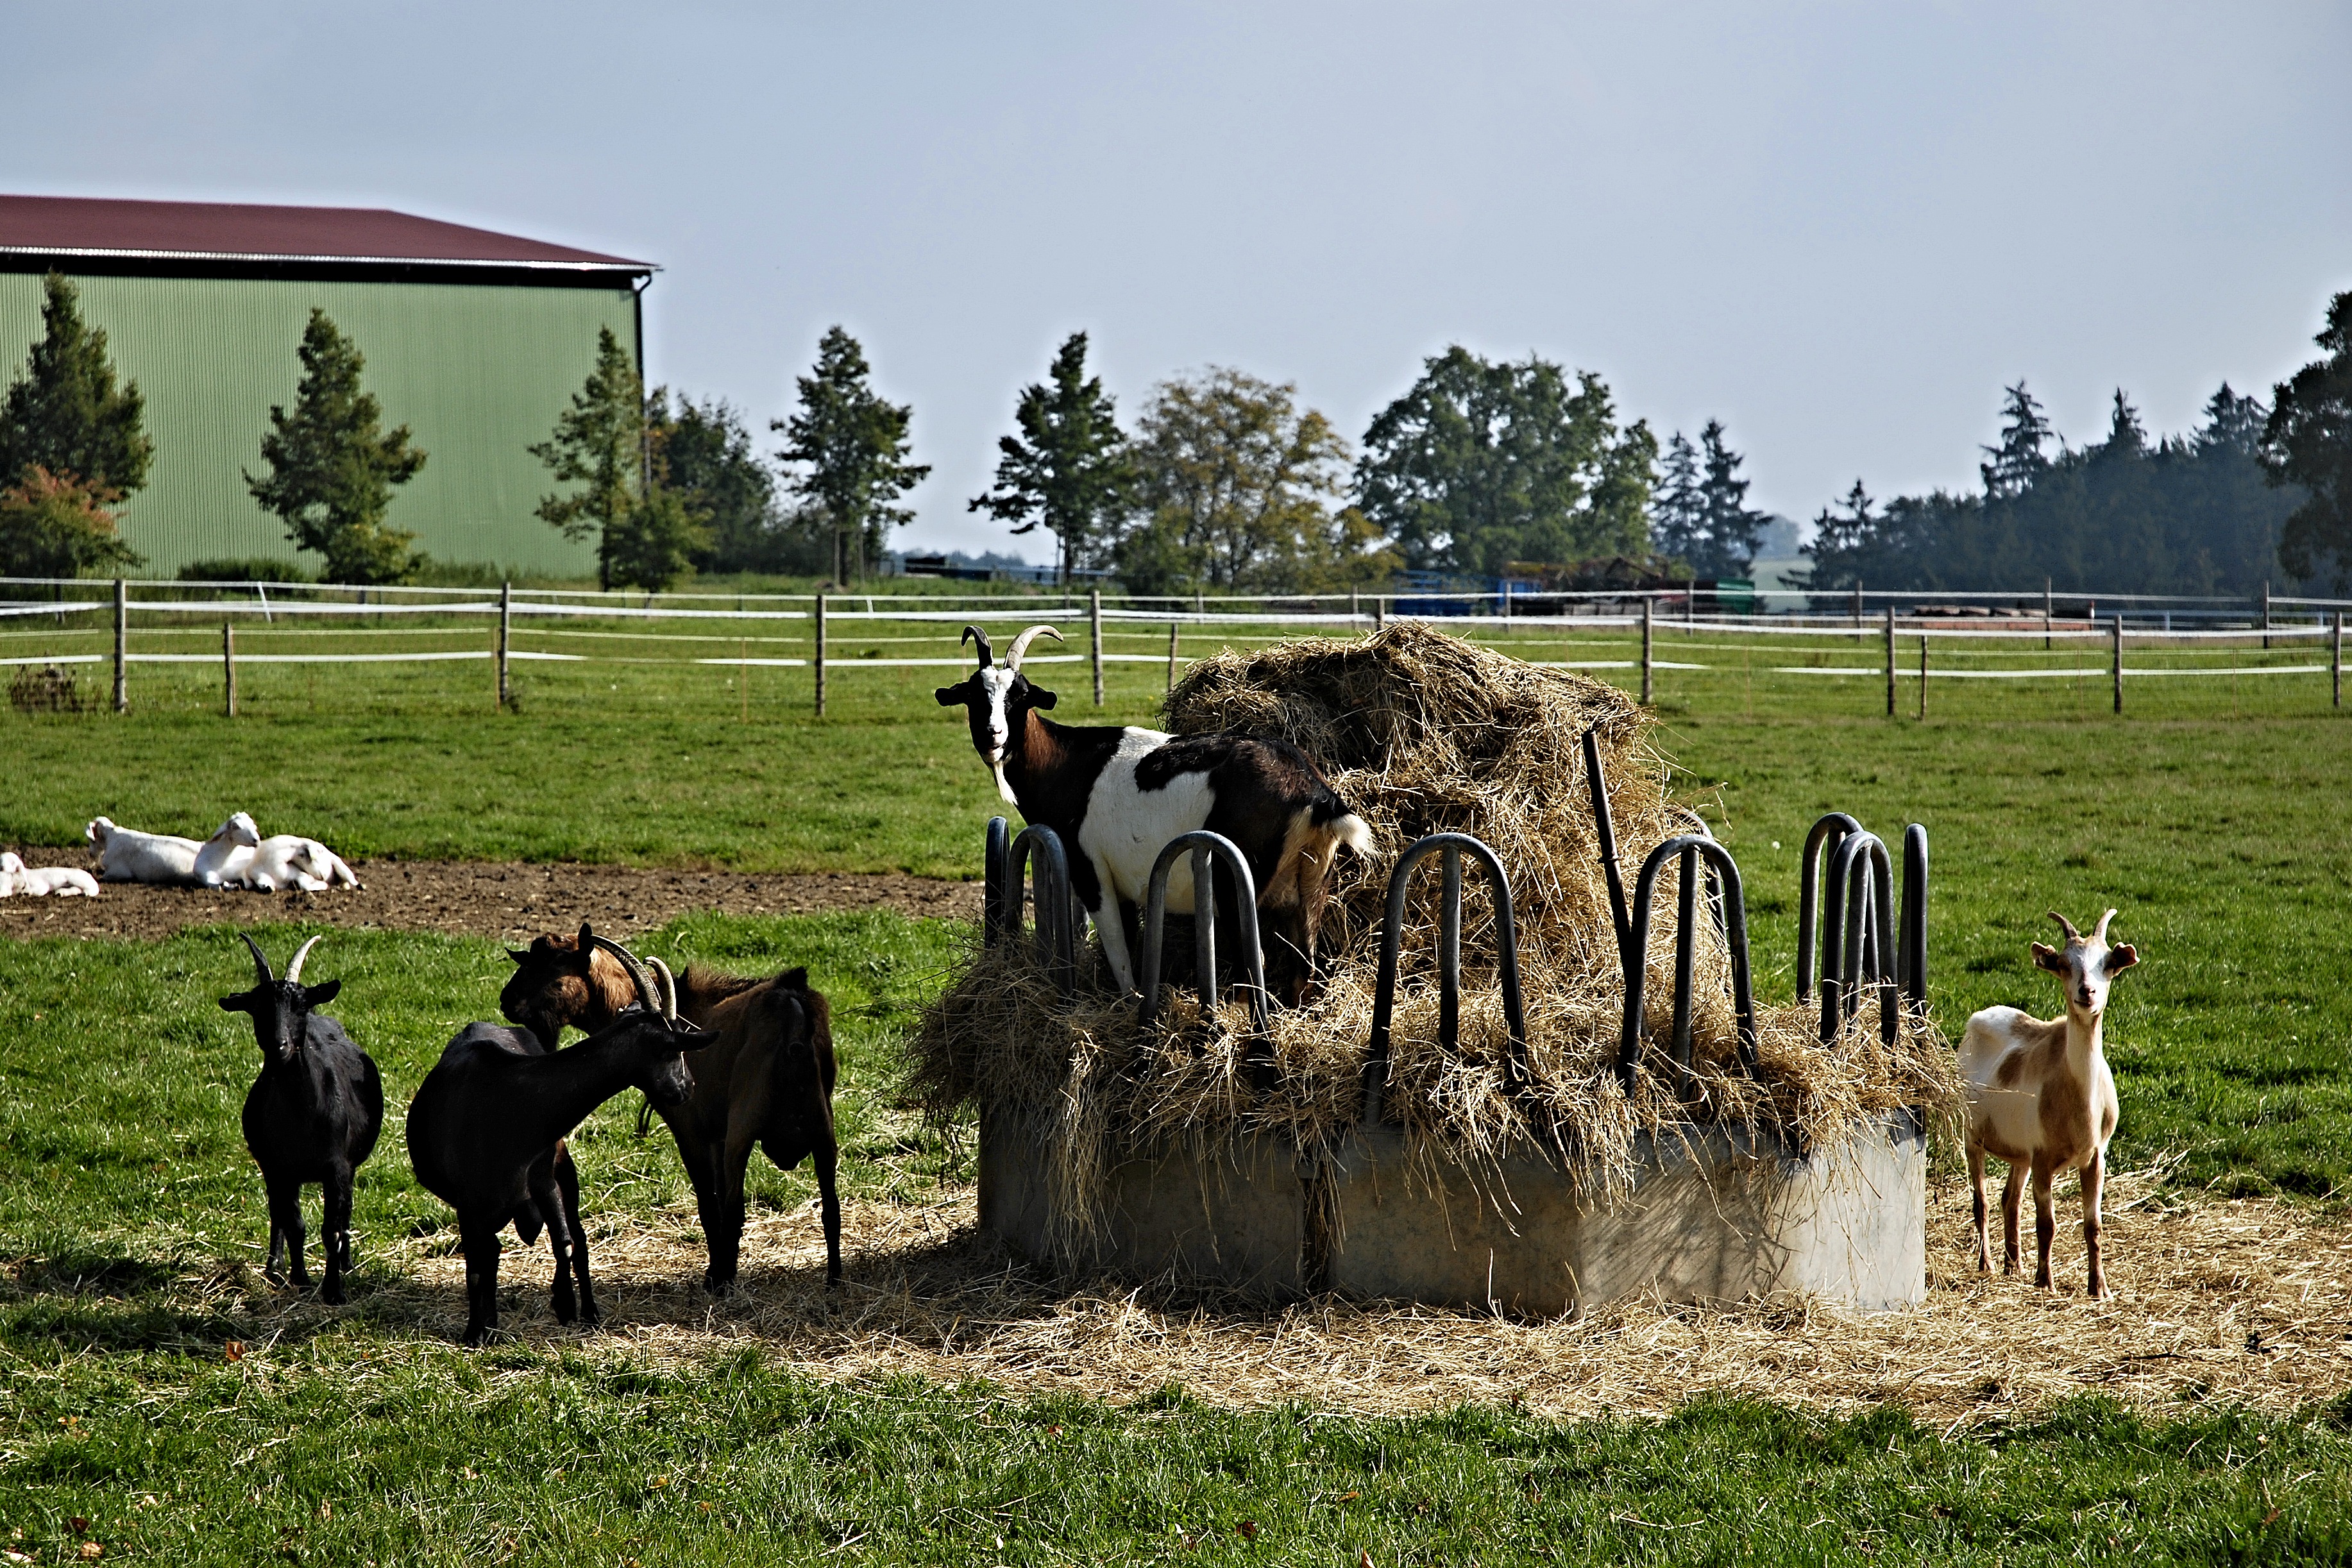
grass, hay, farm, meadow, herd, pasture, grazing, ranch, agriculture, blue sky, trees, goats, animals, fences, pastures, economy, rural area, dairy cow, herding, cattle like mammal, krmelec